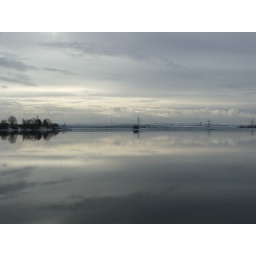
Looking across the reservoir with Ossett church , Gawthorpe water tower &amp;amp; Emley moor mast in the distance